Pedro (2008 film)

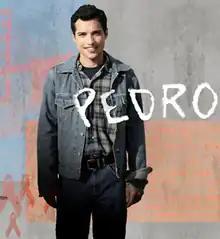
Theatrical release poster

Pedro is a 2008 American film about Pedro Zamora, an openly gay, Cuban-American AIDS educator and television personality, who became famous as a castmember on "", MTV's reality television series. It was produced by Bunim-Murray Productions, the same company that produces "The Real World", and is their first scripted project. It was produced by Richard Glatzer and Wash Westmoreland, written by Dustin Lance Black and Paris Barclay (story) and directed by Nick Oceano. The film stars Alex Loynaz, Justina Machado and Hale Appleman.